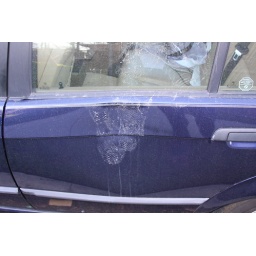
Apparently if you leave your car unattended on the street in San Jose for a month, somebody dropkicks it.